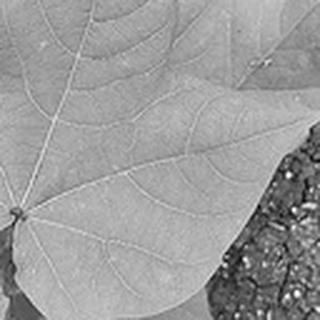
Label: healthy_cotton